Harry Bell (Australian footballer)

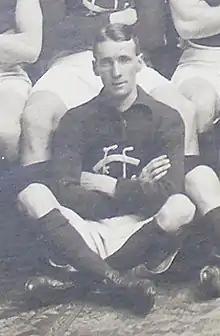
Bell in 1921

Harry Oswald Bell (25 January 1897 – 9 August 1980) was an Australian rules footballer who played with Carlton in the Victorian Football League (VFL).